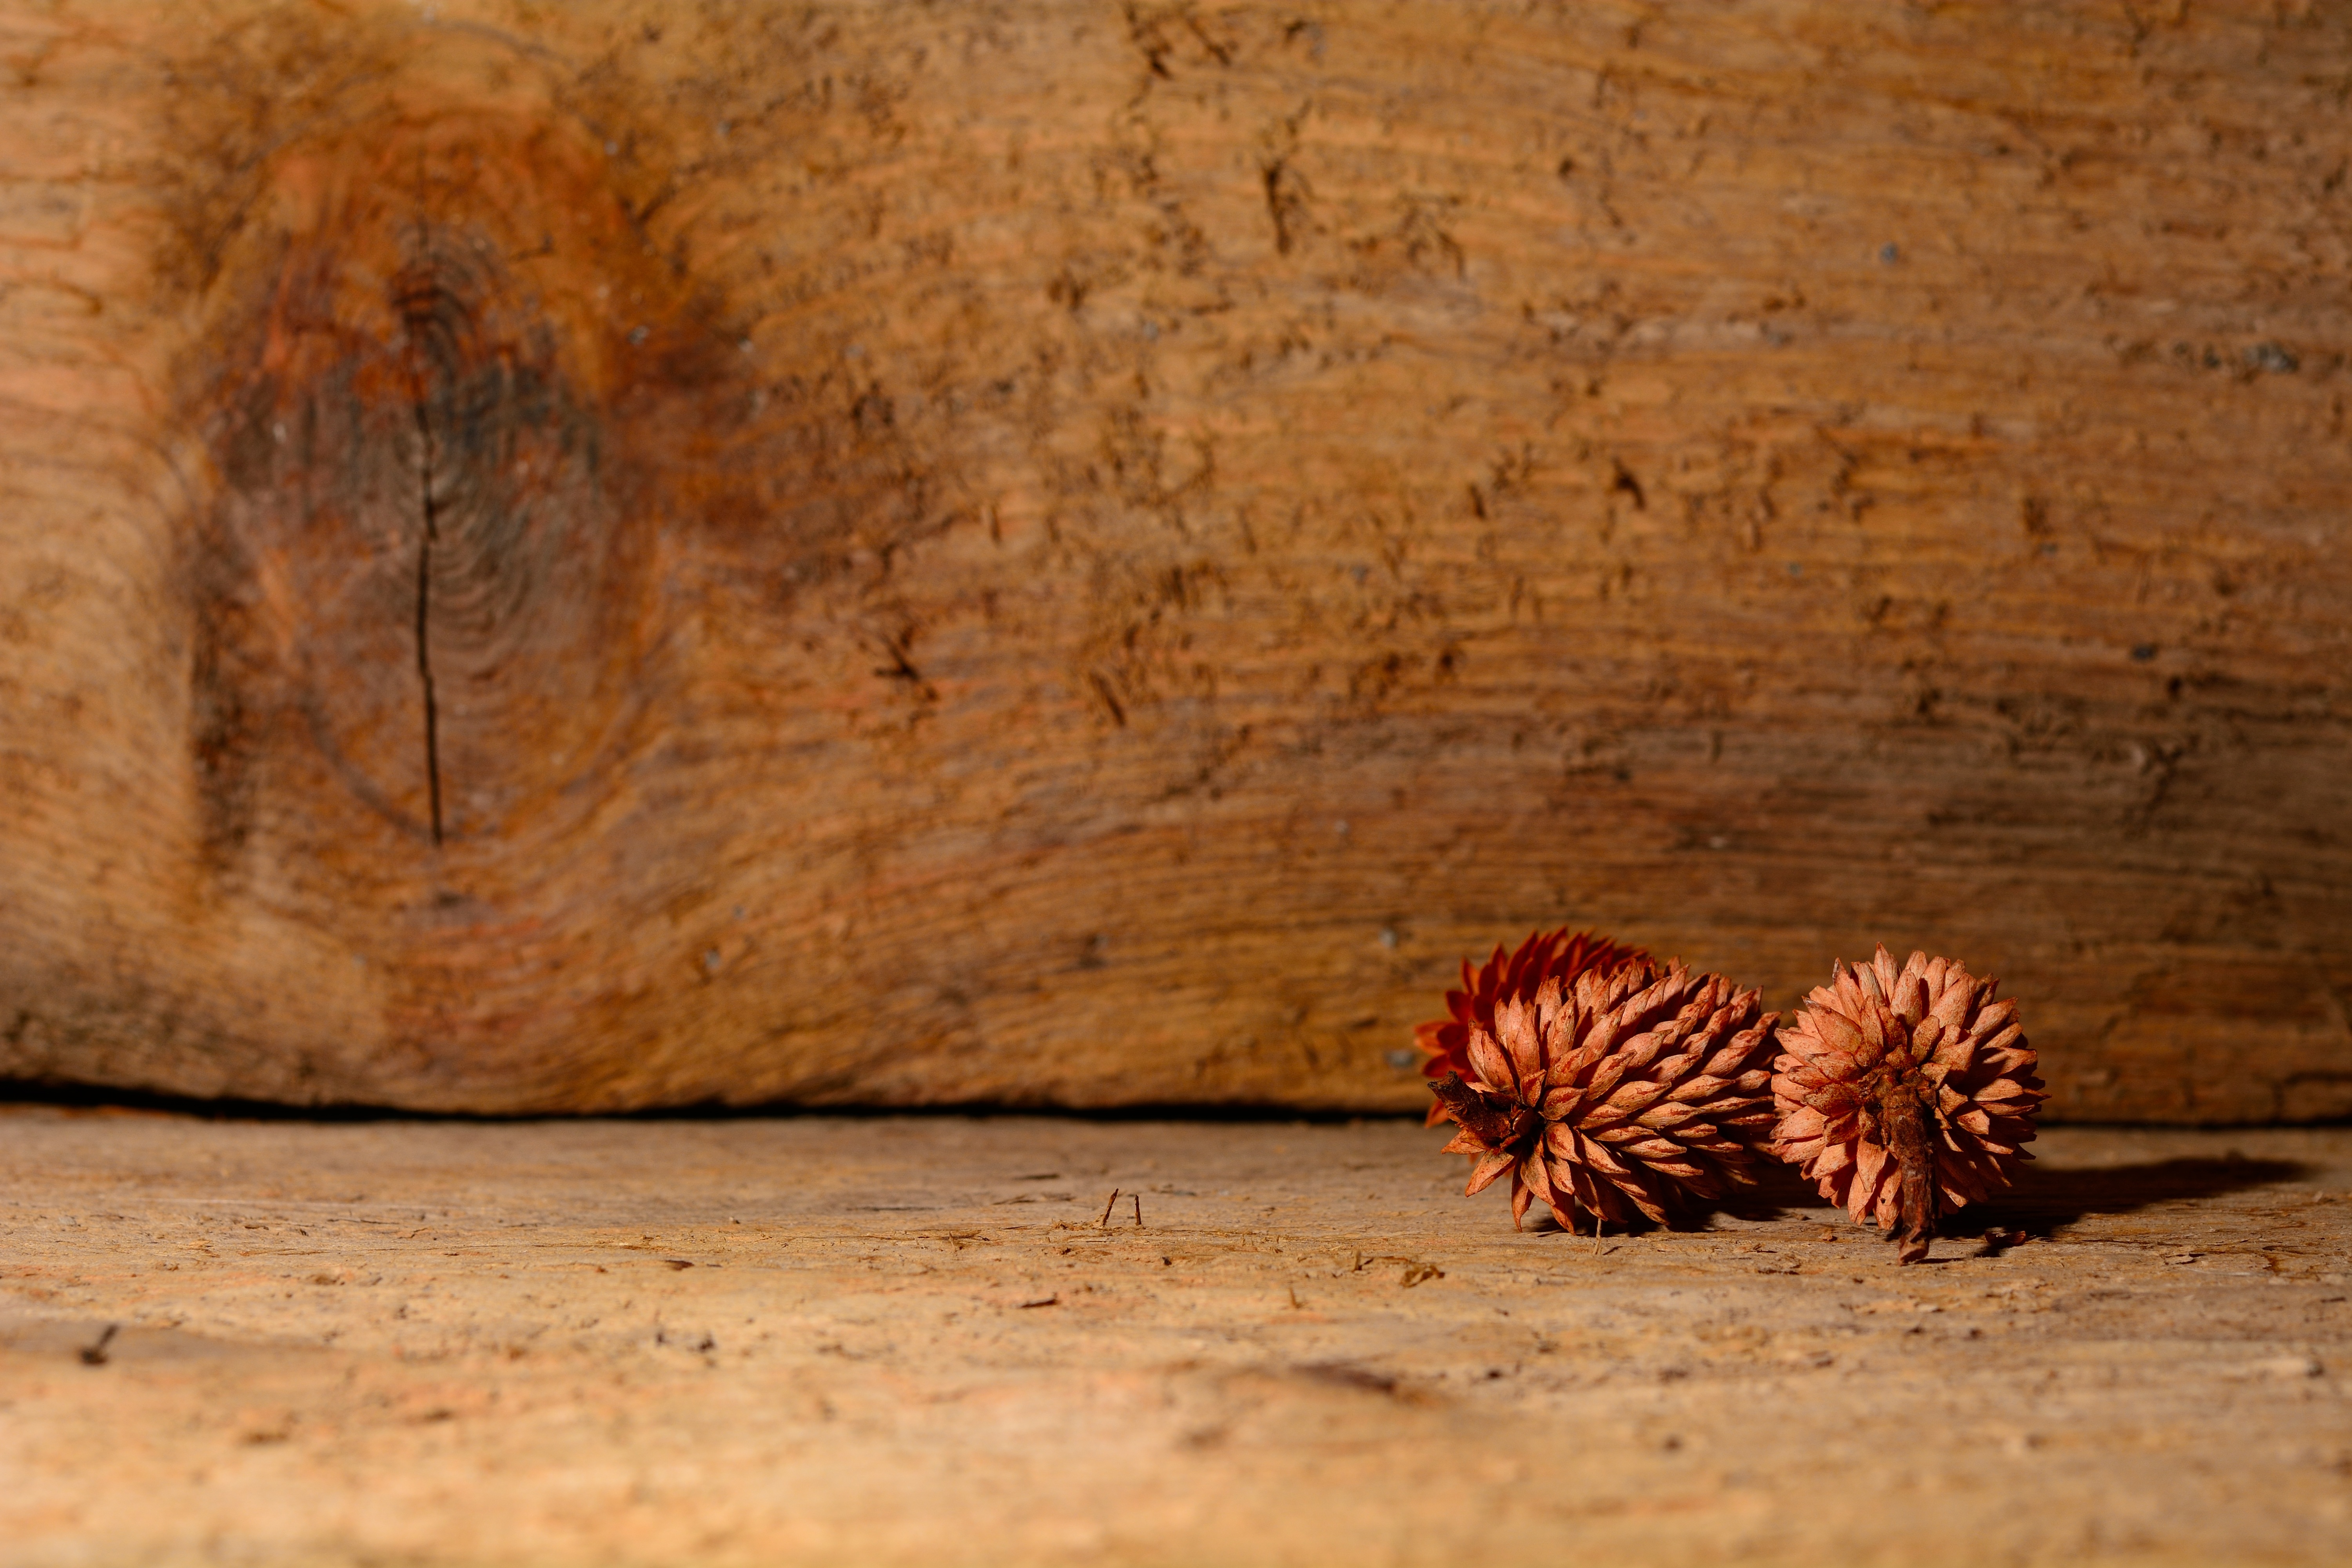
tree, nature, rock, wood, leaf, flower, decoration, soil, close, material, close up, tap, carving, macro photography